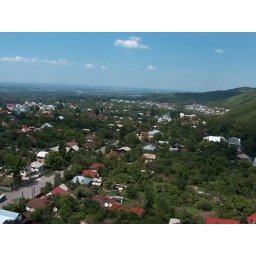
here is a long view as seen going up the hill in the cable car - a nice residential area.